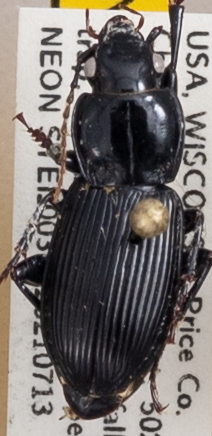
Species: Pterostichus novus
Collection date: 2021-07-13
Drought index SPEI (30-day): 0.136
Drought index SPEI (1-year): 0.132
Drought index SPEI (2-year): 1.45